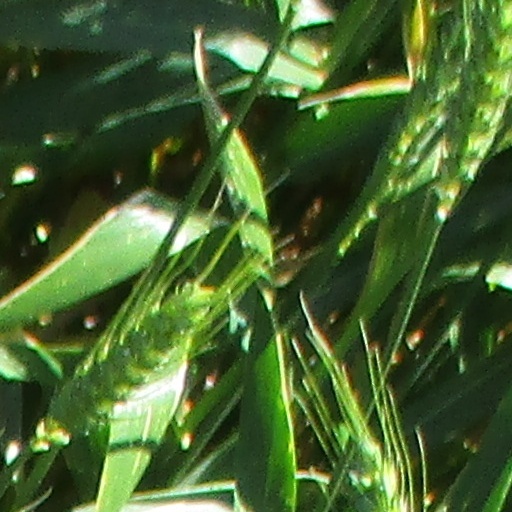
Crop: wheat